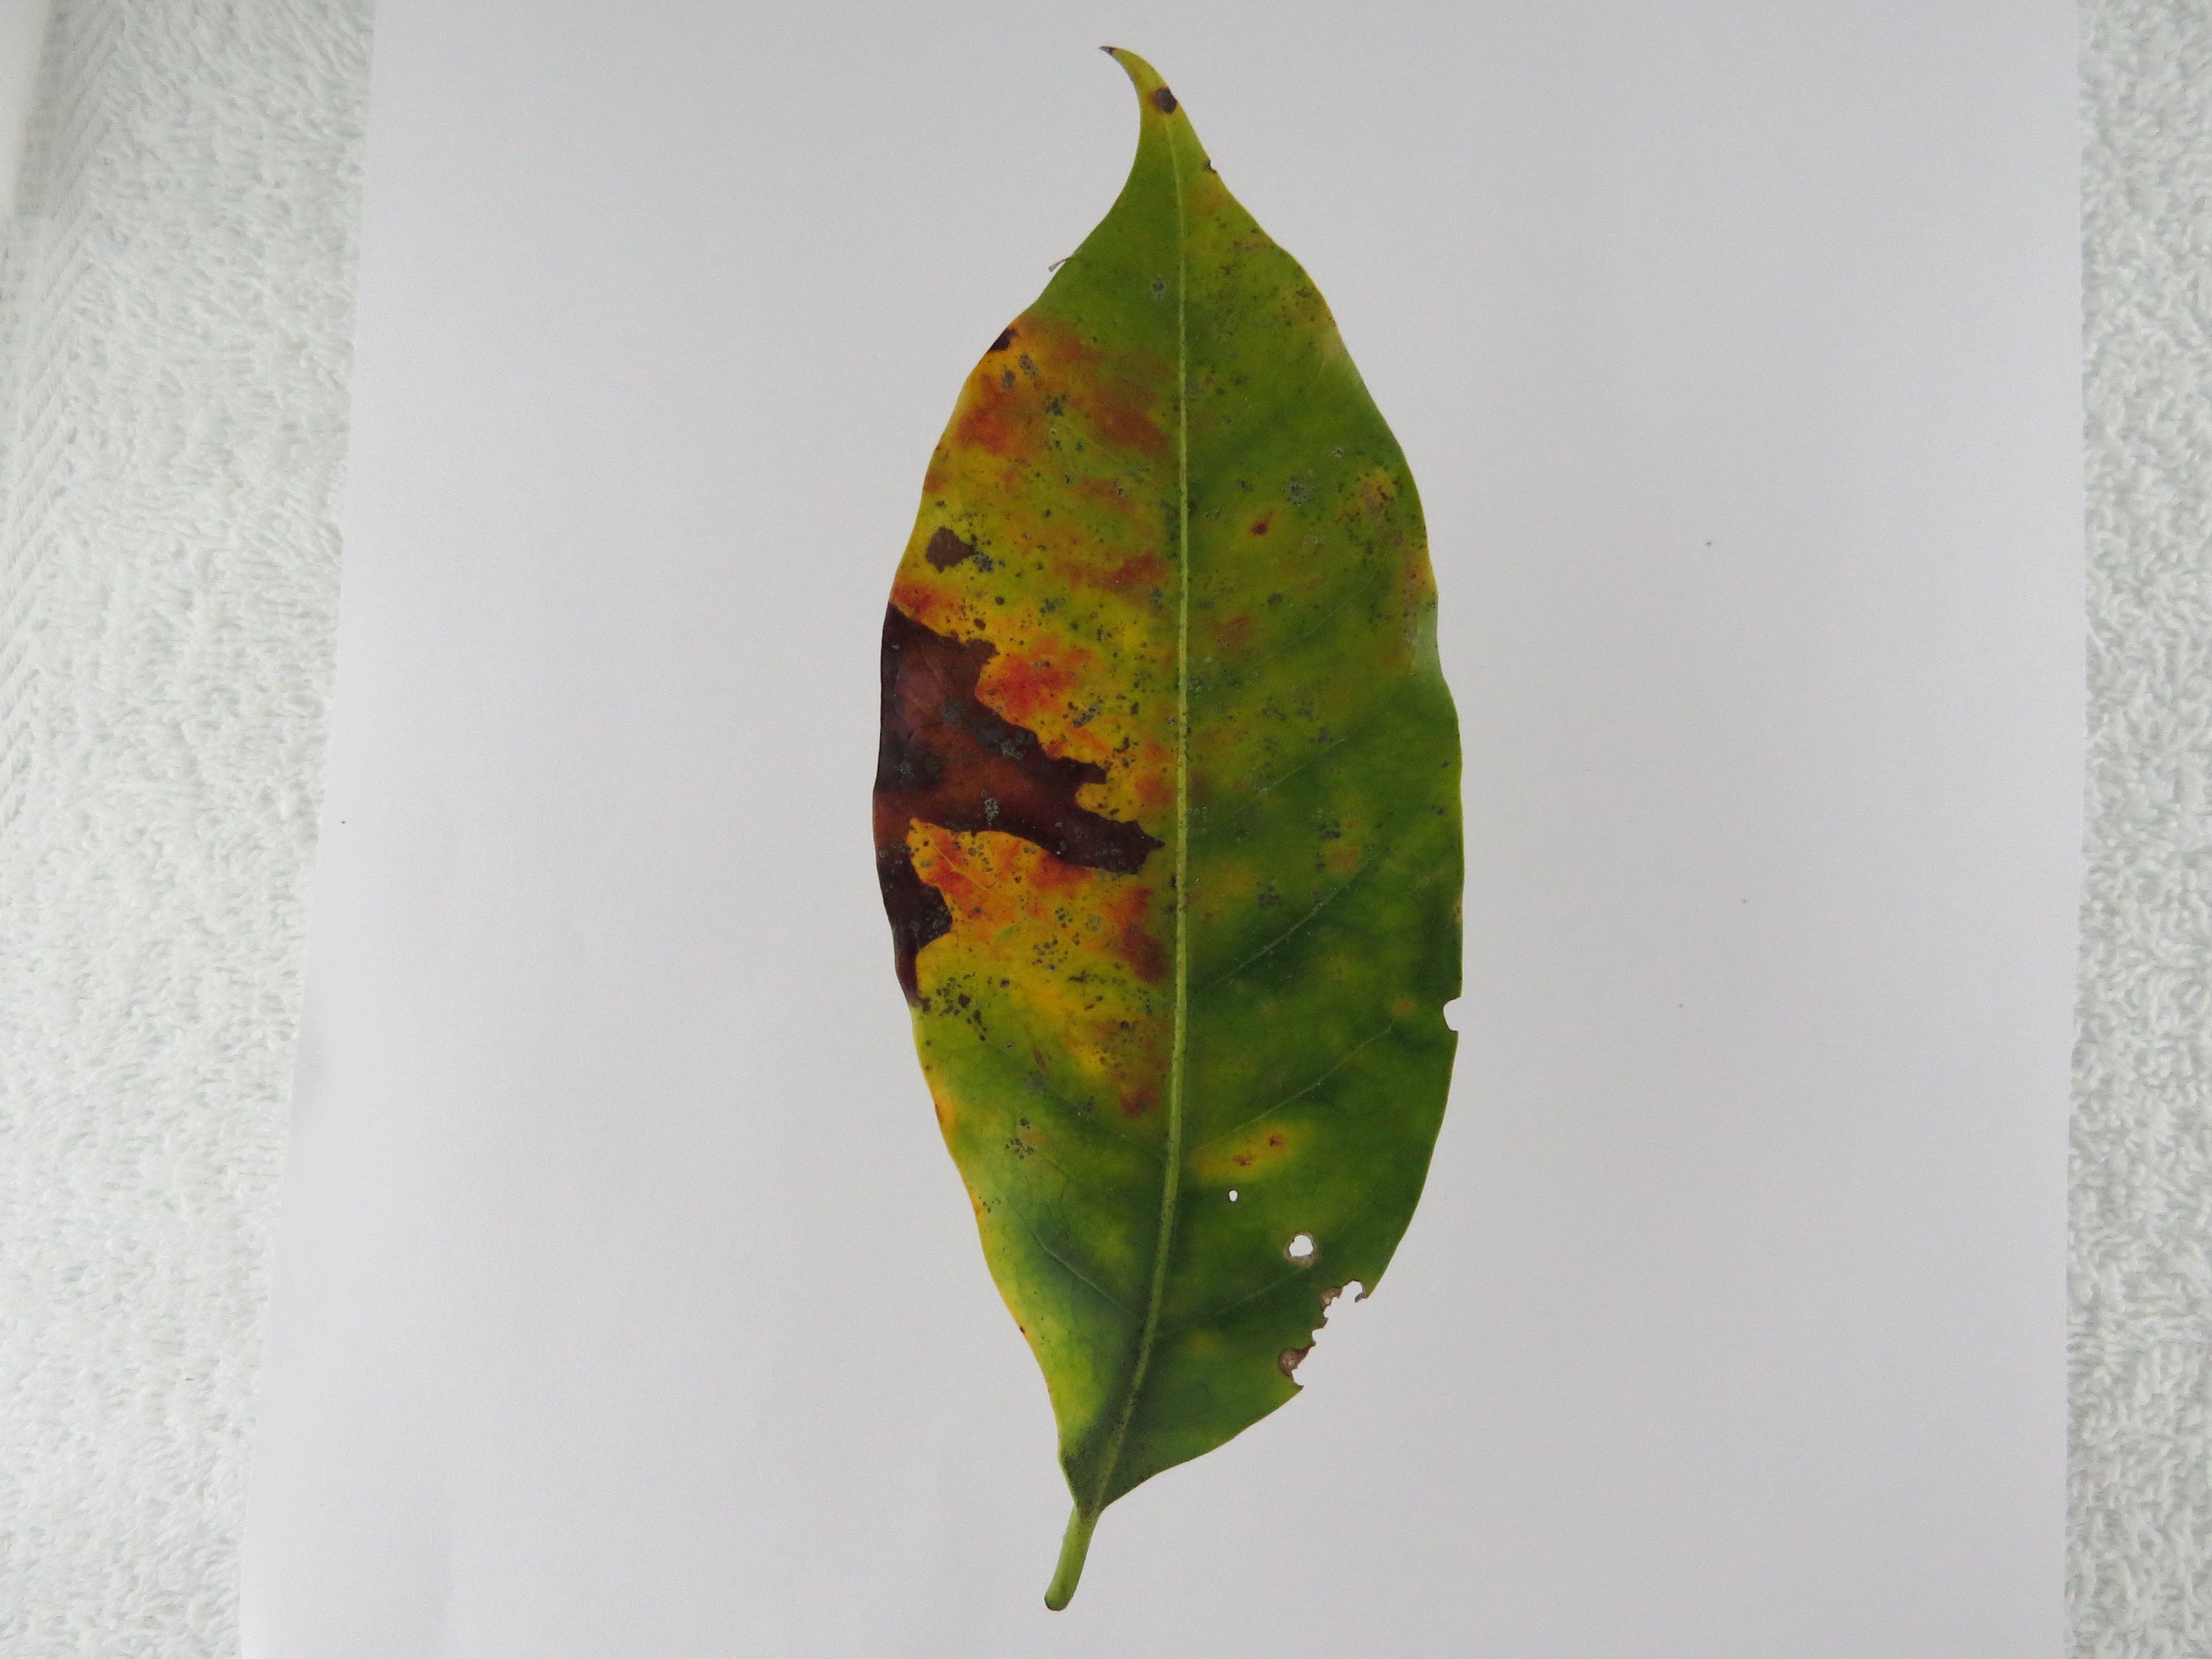
Label: phosphorus-P